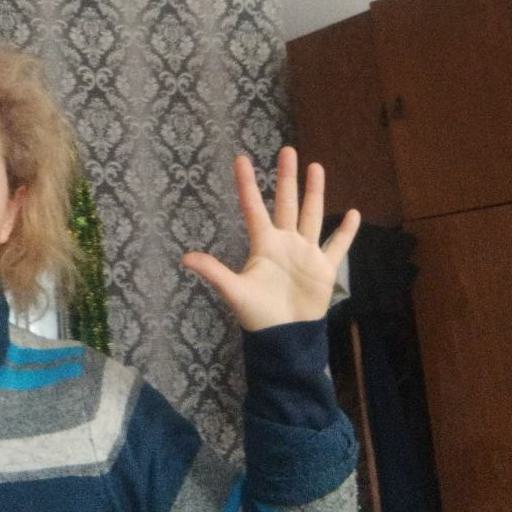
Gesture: palm